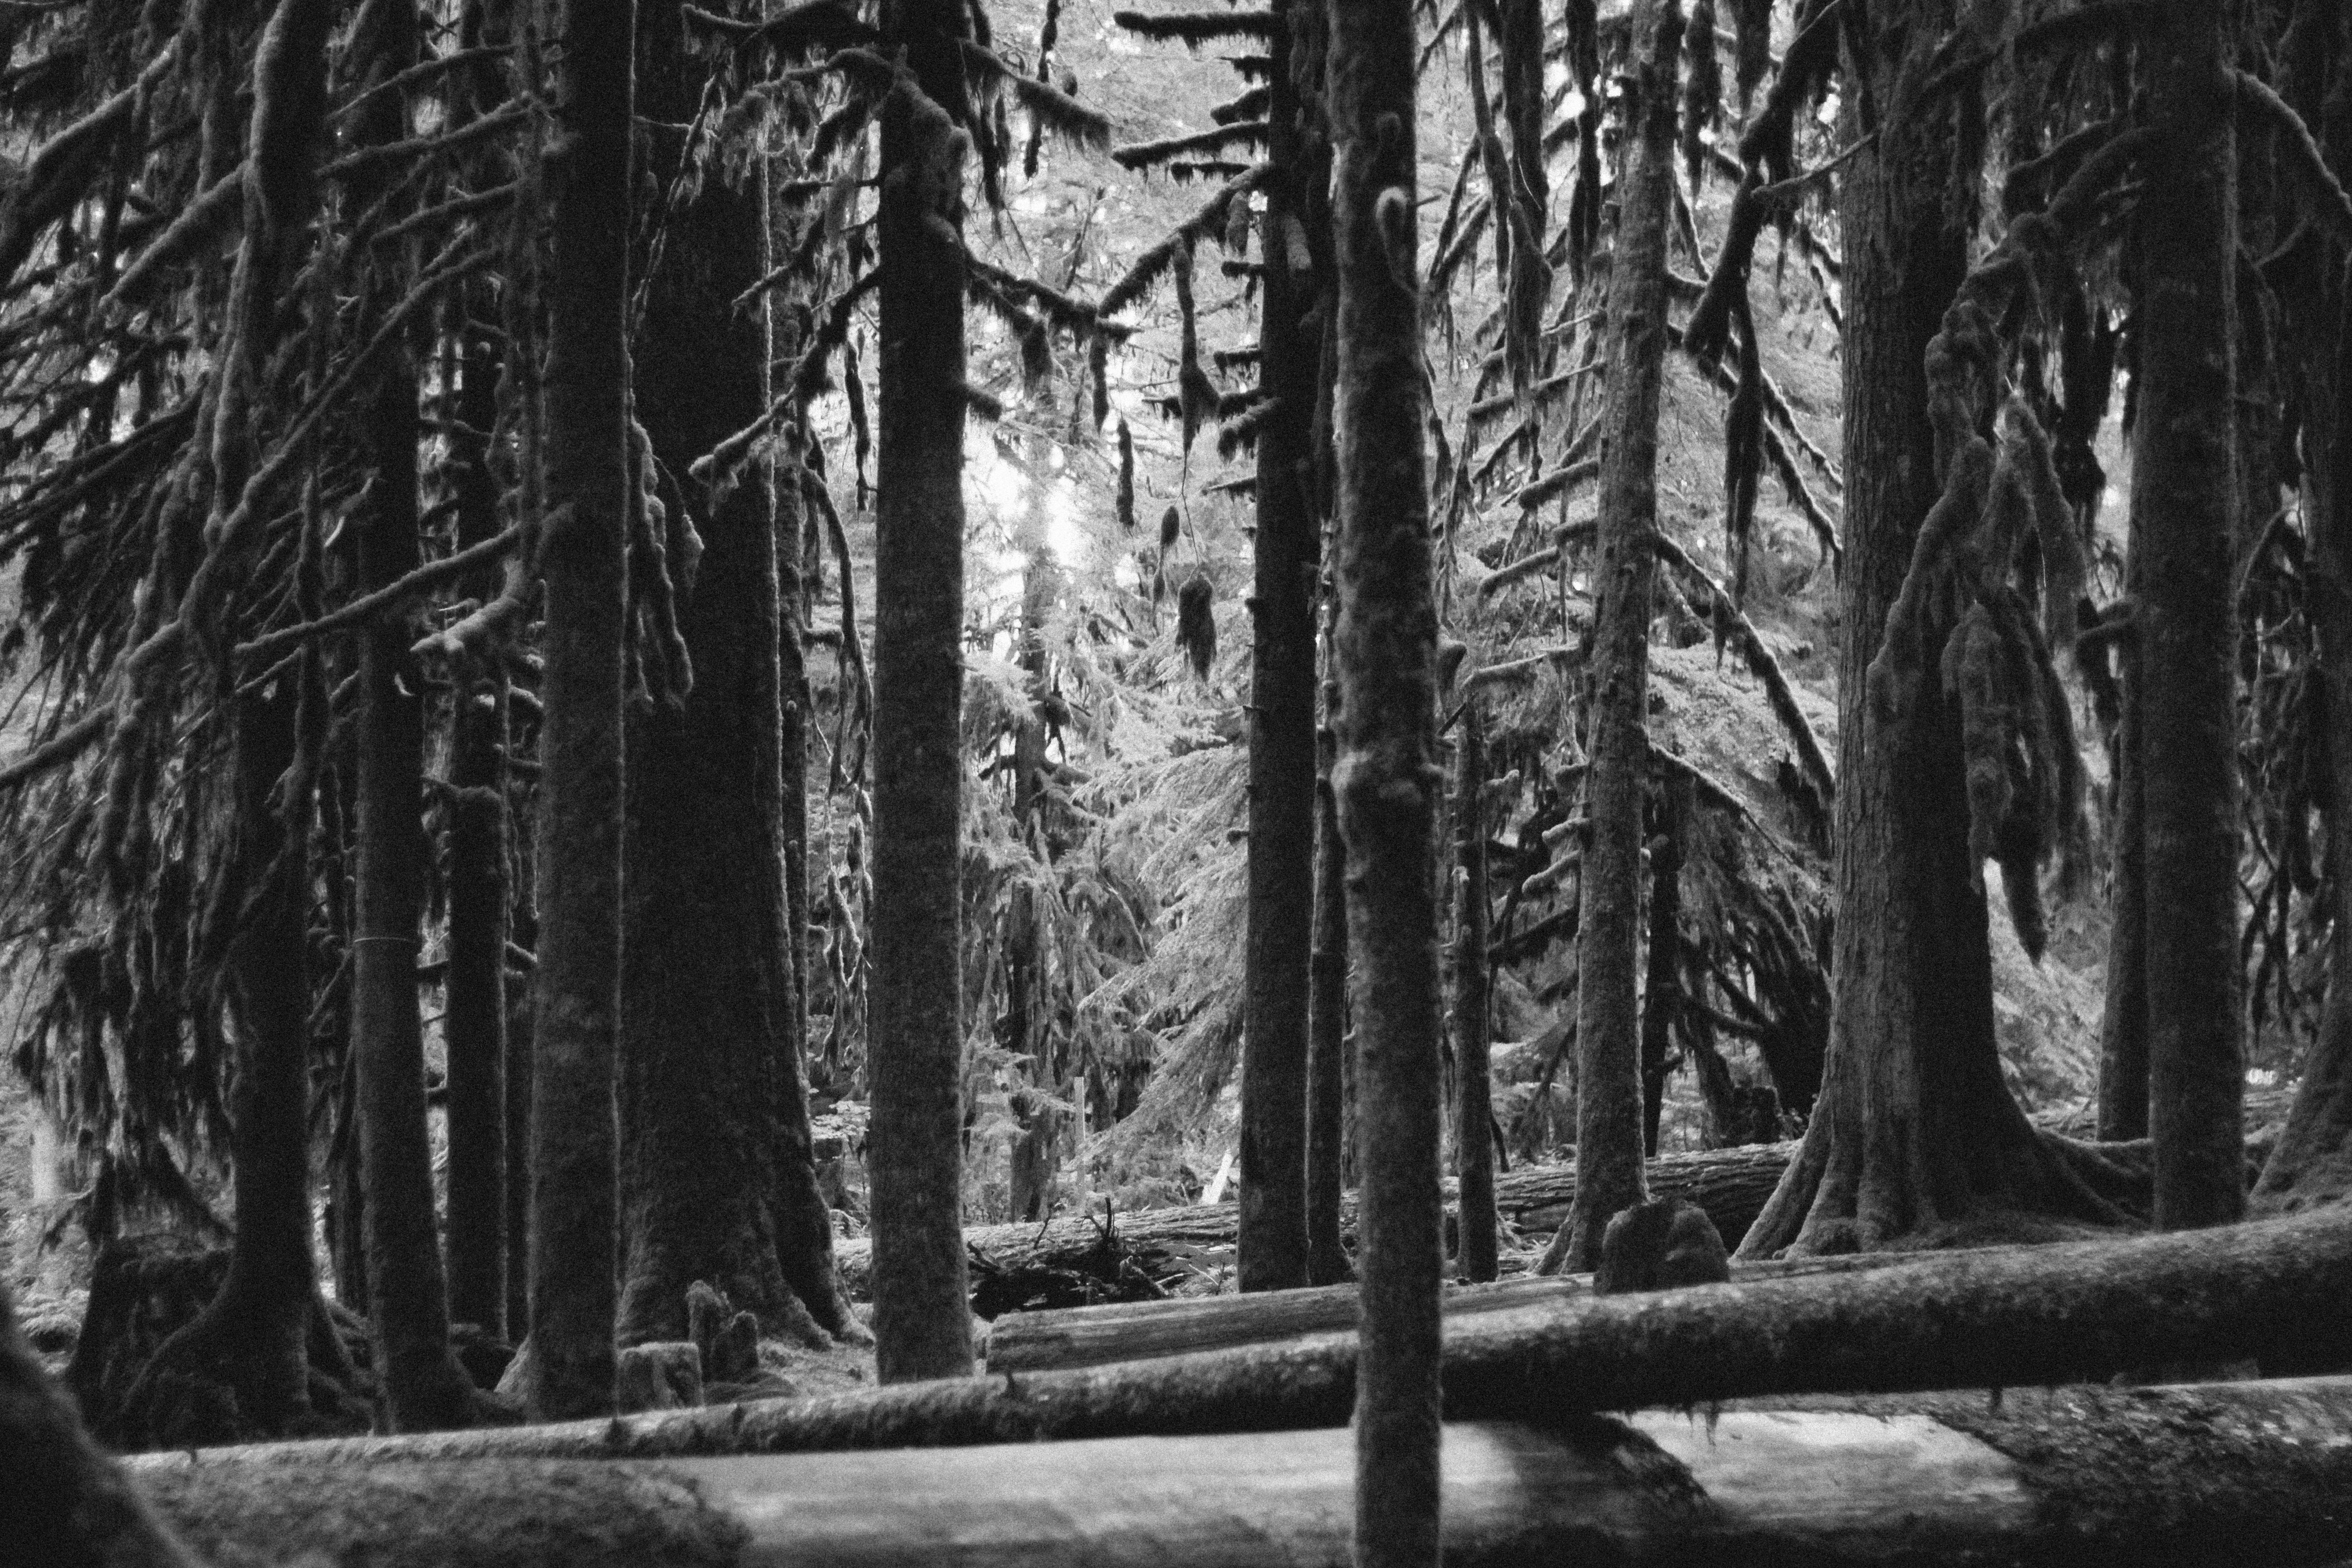
tree, nature, forest, branch, winter, black and white, plant, photography, sunlight, darkness, monochrome, season, woodland, habitat, monochrome photography, natural environment, atmospheric phenomenon, woody plant